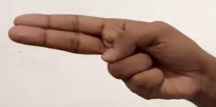
ASL sign: H